Penn Yan Historic District

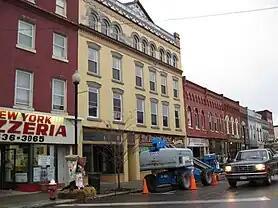
Penn Yan Historic District, October 2009

Penn Yan Historic District is a national historic district located at Penn Yan in Yates County, New York. The district consists of and contains 281 structures, 210 of which are contributing. It includes a broad range of architecturally significant resources that document the village's development from the 1820s to 1929. It includes representative examples of residential, commercial, industrial, civic, and ecclesiastical structures. Highlights include the Birkett Mills, the Chronicle Building, Knapp Hotel, and the Castner House. Located within the boundaries of the district are the separately listed Yates County Courthouse Park District and the U.S. Post Office building (1912–1913).